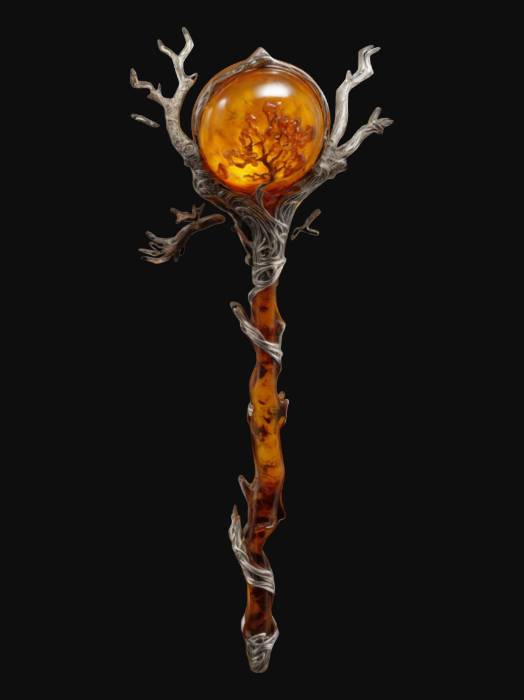
미적 점수 (1~10점): 9